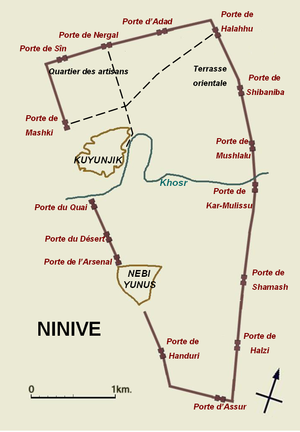
Plan simplifié de Ninive avec le nom des portes et de secteurs importants de la ville. Informations extraites de
L'histoire de la Mésopotamie débute avec le développement des communautés sédentaires dans le nord de la Mésopotamie au début du Néolithique, et s'achève dans l'Antiquité tardive. Elle est reconstituée grâce à l'analyse des fouilles archéologiques des sites de cette région, et à partir du IVᵉ millénaire av. J.‑C. par des textes écrits essentiellement sur des tablettes d'argile, la Mésopotamie étant l'une des premières civilisations à inventer l'écriture, avec l’Égypte antique.
Ninive est une ancienne ville de l'Assyrie, dans le Nord de la Mésopotamie. Elle se situait sur la rive est du Tigre, au confluent du Khosr, à un emplacement aujourd'hui localisé dans les faubourgs de la ville moderne de Mossoul, en Irak, dont le centre se trouve de l'autre côté du fleuve. Les deux sites principaux de la cité sont les collines de Kuyunjik et de Nebī Yūnus.
L'Assyrie est une ancienne région du nord de la Mésopotamie, qui tire son nom de la ville d'Assur, du même nom que sa divinité tutélaire. À partir de cette région s'est formé, au IIᵉ millénaire av. J.-C., un royaume puissant qui devient plus tard un empire. Aux VIIIᵉ et VIIᵉ siècles av. J.-C., l'Assyrie contrôle des territoires s'étendant sur la totalité ou sur une partie de plusieurs pays actuels, comme l'Irak, la Syrie, le Liban, la Turquie et l'Iran.